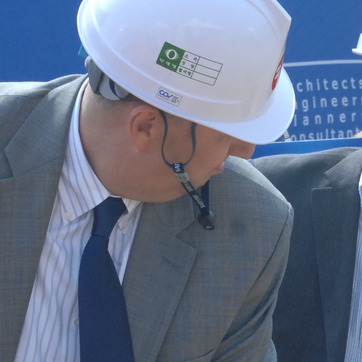
Material: plastic